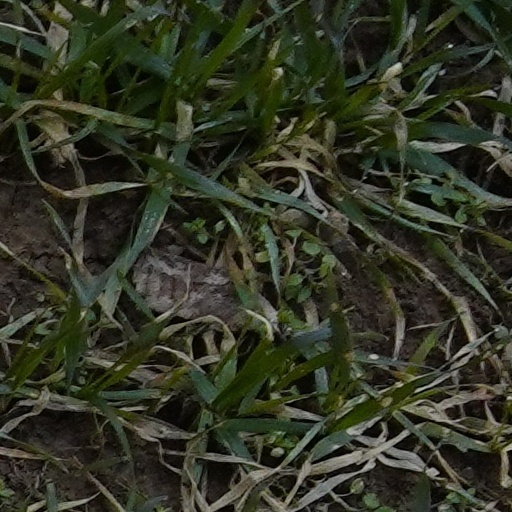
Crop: wheat